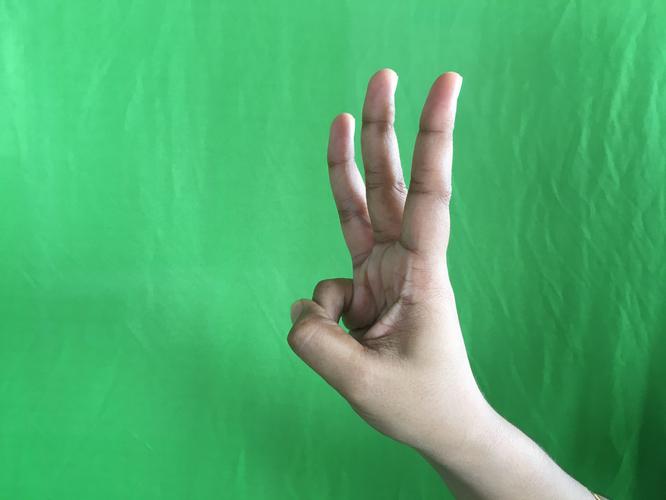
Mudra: Trishulam
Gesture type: single_hand